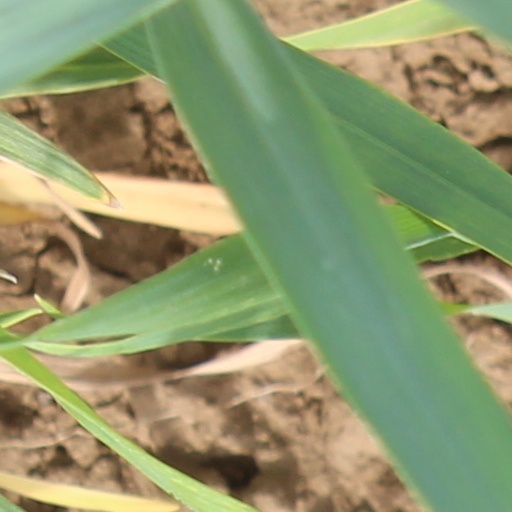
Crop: wheat